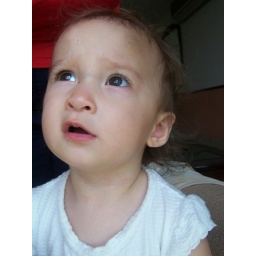
What you can't see is how low the helicopter is flying over our building and over the industrial estate.